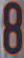
Number: 8